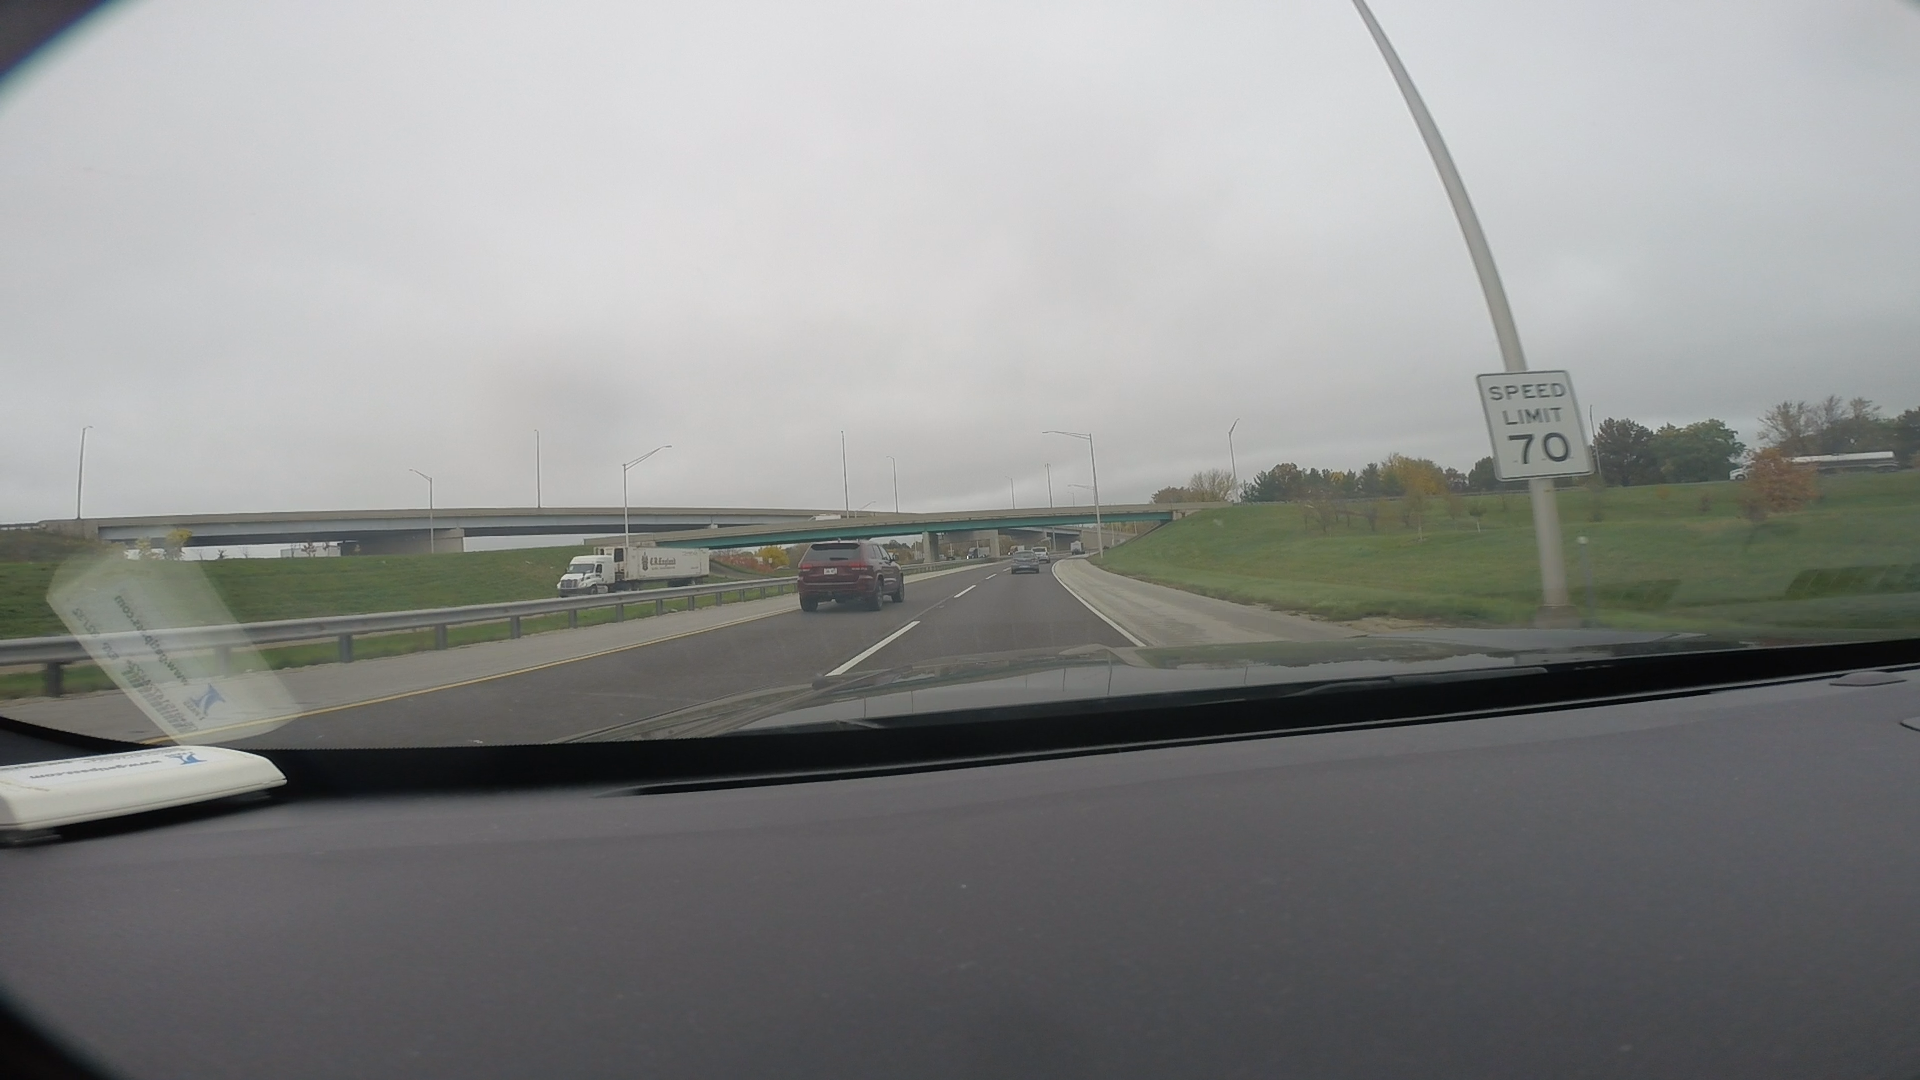
Speed limit sign label: mph70